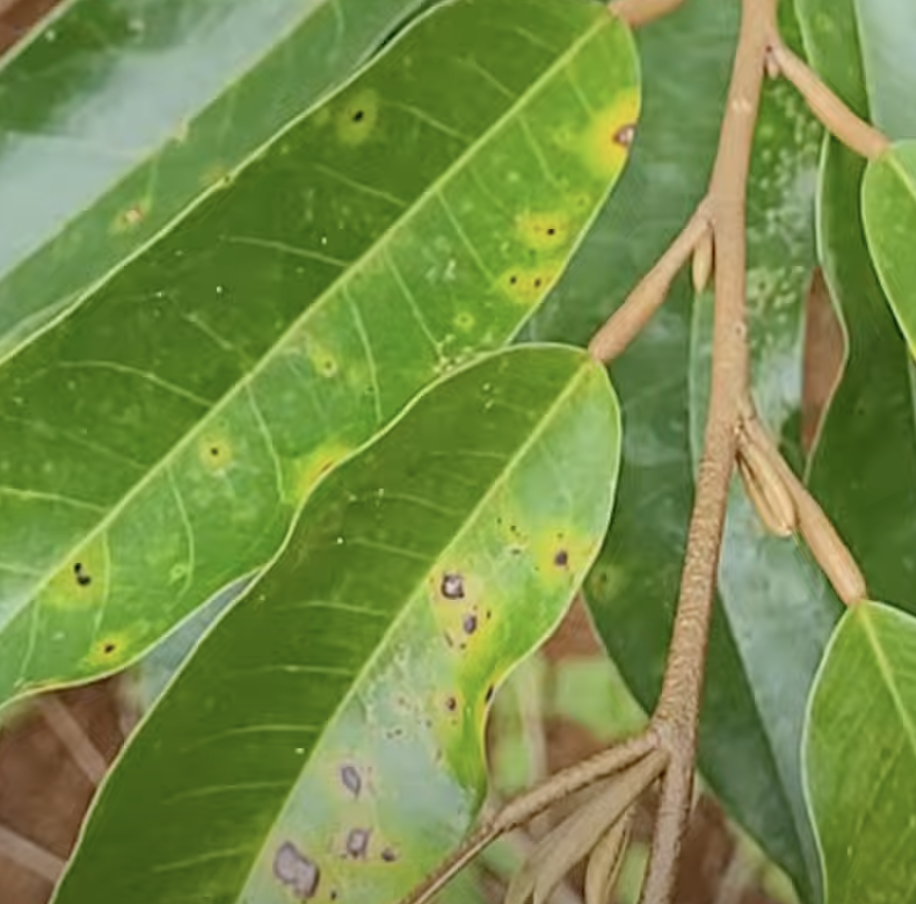
Label: canker_disease